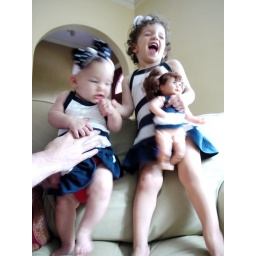
rock stars in their halter tie back dress